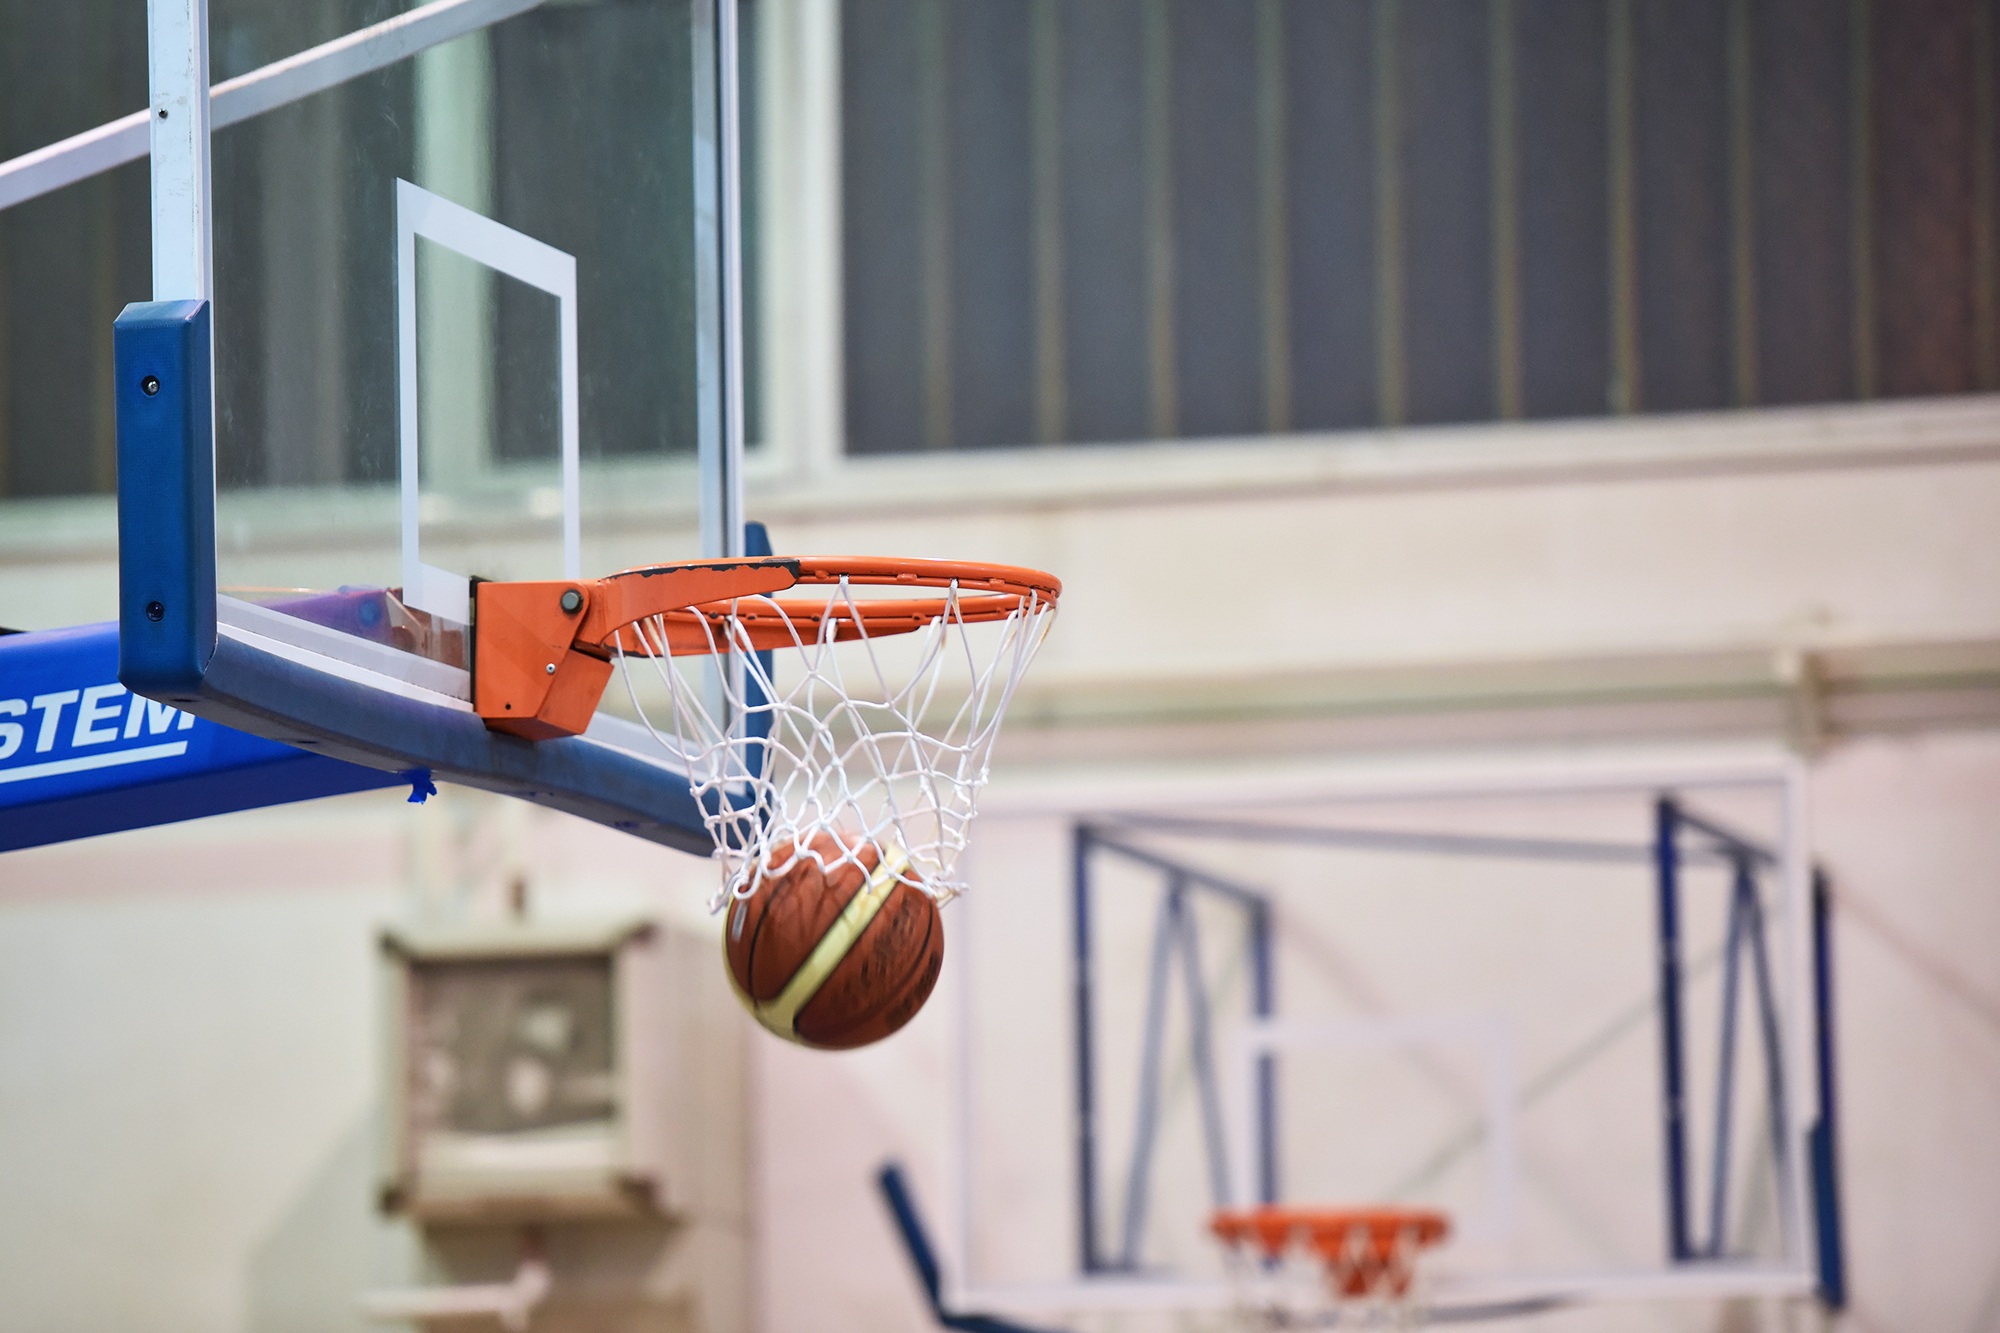
sport, game, play, basketball, blue, basket, interior design, arena, team, ball